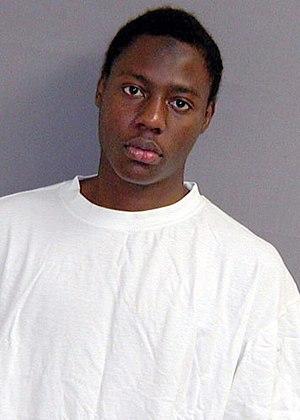
Umar Farouk Abdulmutallab, plus généralement désigné sous le nom de « Underwear Bomber », est un Nigérian qui, à l'âge de 23 ans, a avoué et a été reconnu coupable d'avoir tenté de faire détoner des explosifs en plastique dissimulés dans ses sous-vêtements à bord du vol 253 Northwest Airlines, en route d'Amsterdam à Détroit dans le Michigan, le jour de Noël, en 2009.